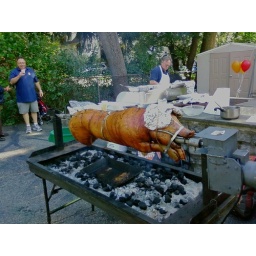
@ elks club pig roast in south orange